St Angela's Ursuline School

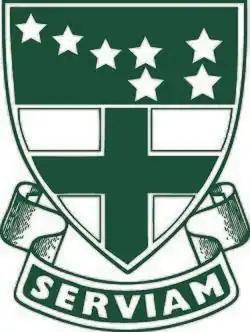
Motto Badge for St.Angela

St Angela's Ursuline School and Sixth Form is a Catholic secondary school for girls with a mixed gender 6th form centre. It is located in Forest Gate, East London, United Kingdom. It is a voluntary aided school which had 1375 students in 2014.